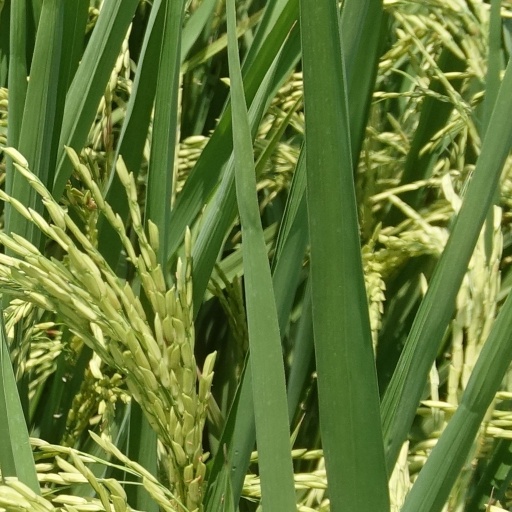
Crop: rice